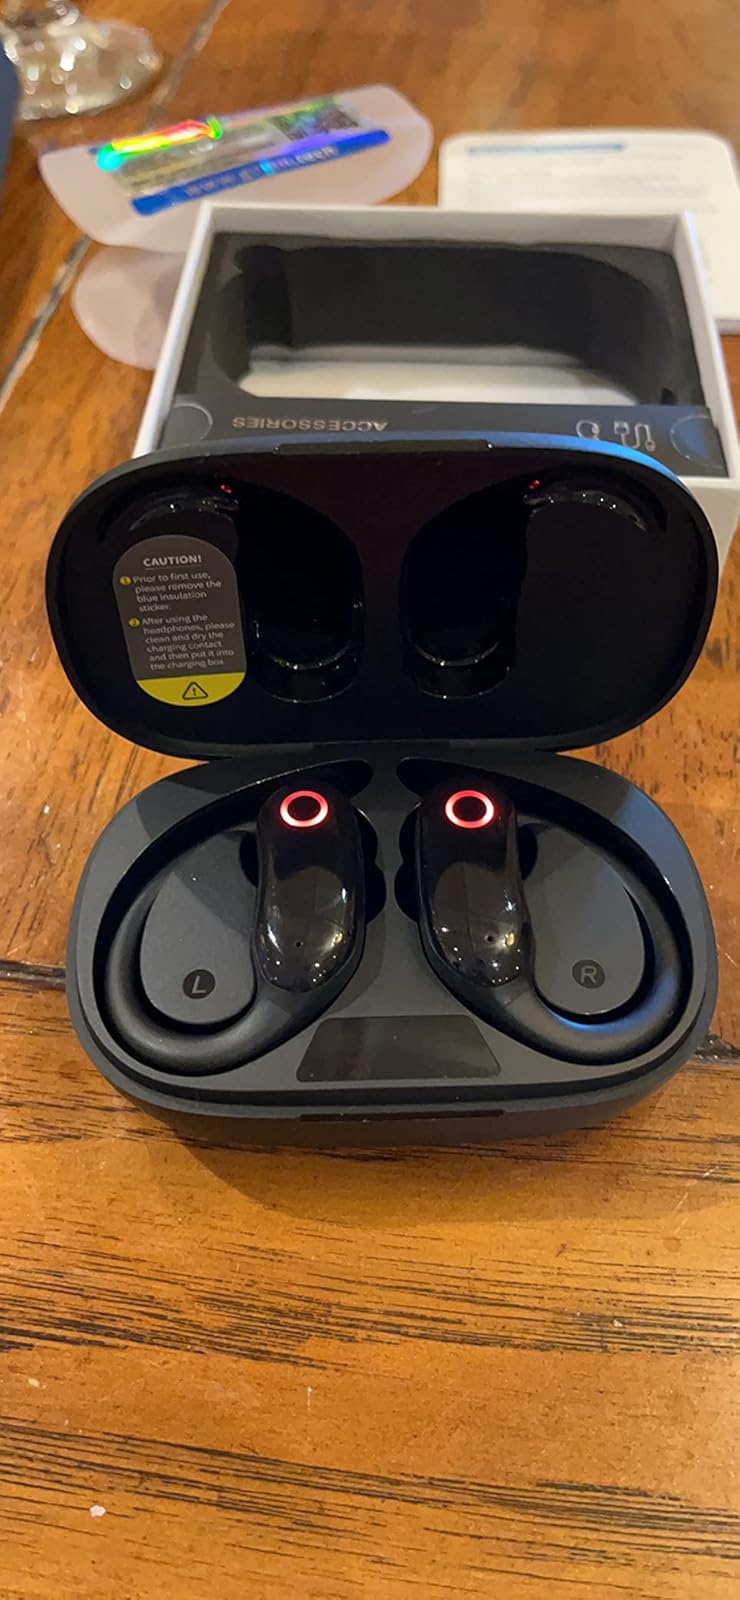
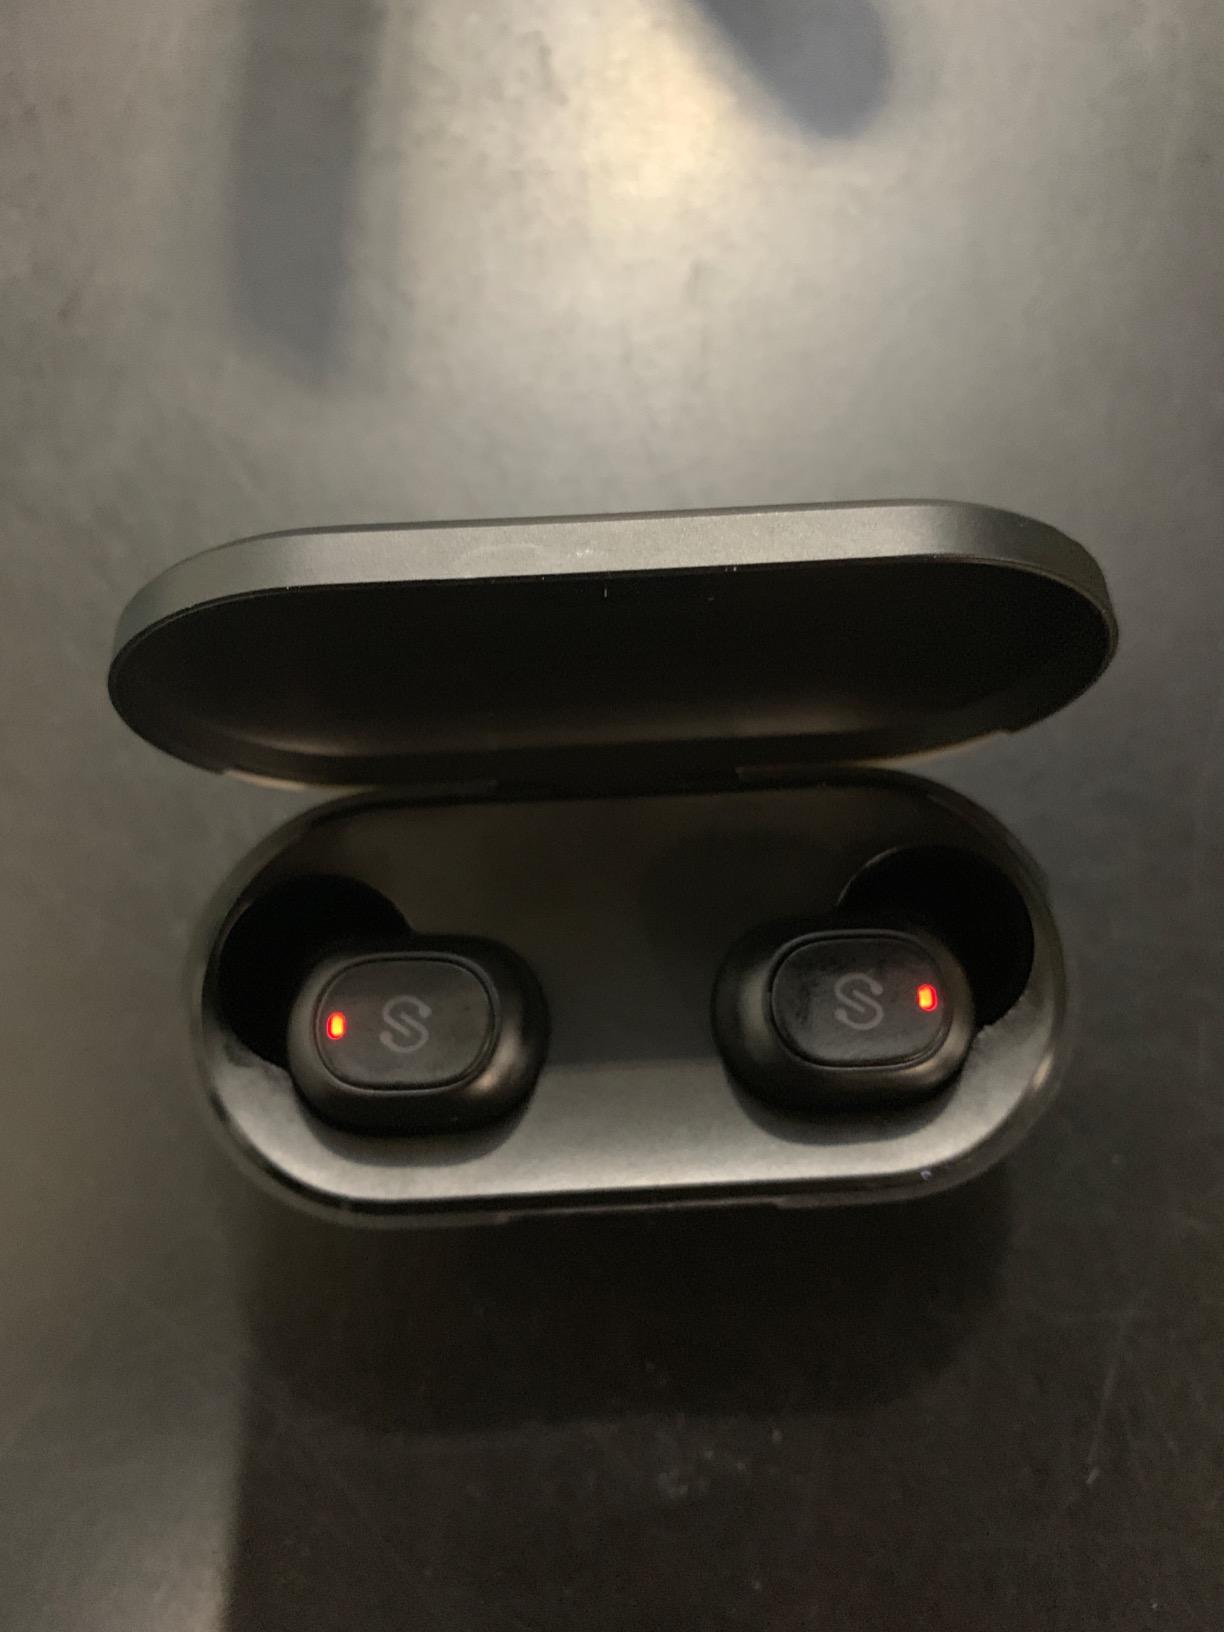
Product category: earbuds
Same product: no